Jean II, Bishop of Orleans

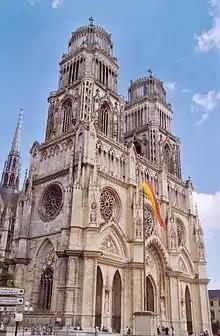
Orléans Cathedral of Sainte-Croix

Jean (II) was a French prelate appointed Bishop of Orleans in 1096, succeeding Bishop Jean (I) in the office, and consecrated in on 1 March 1098. Jean had previously been archdeacon at Tours. He was a nephew of Suger.